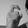
ASL letter: X